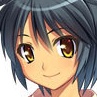
Portrait style: Anime Portrait